Moirang Kangleirol

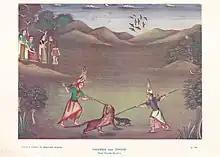
Khuman Khamba at the tiger hunt

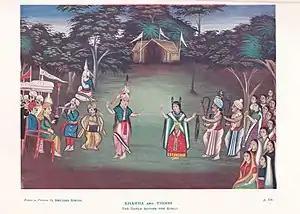
Khuman Khamba and Moirang Thoibi performing the Khamba Thoibi Jagoi at the Ebudhou Thangjing Temple at the Lai Haraoba festival.

The Moirang kangleirol is a collection of history, literature, folklore, mythology, legends, and other accounts from the ancient kingdom of Keke Moirang.